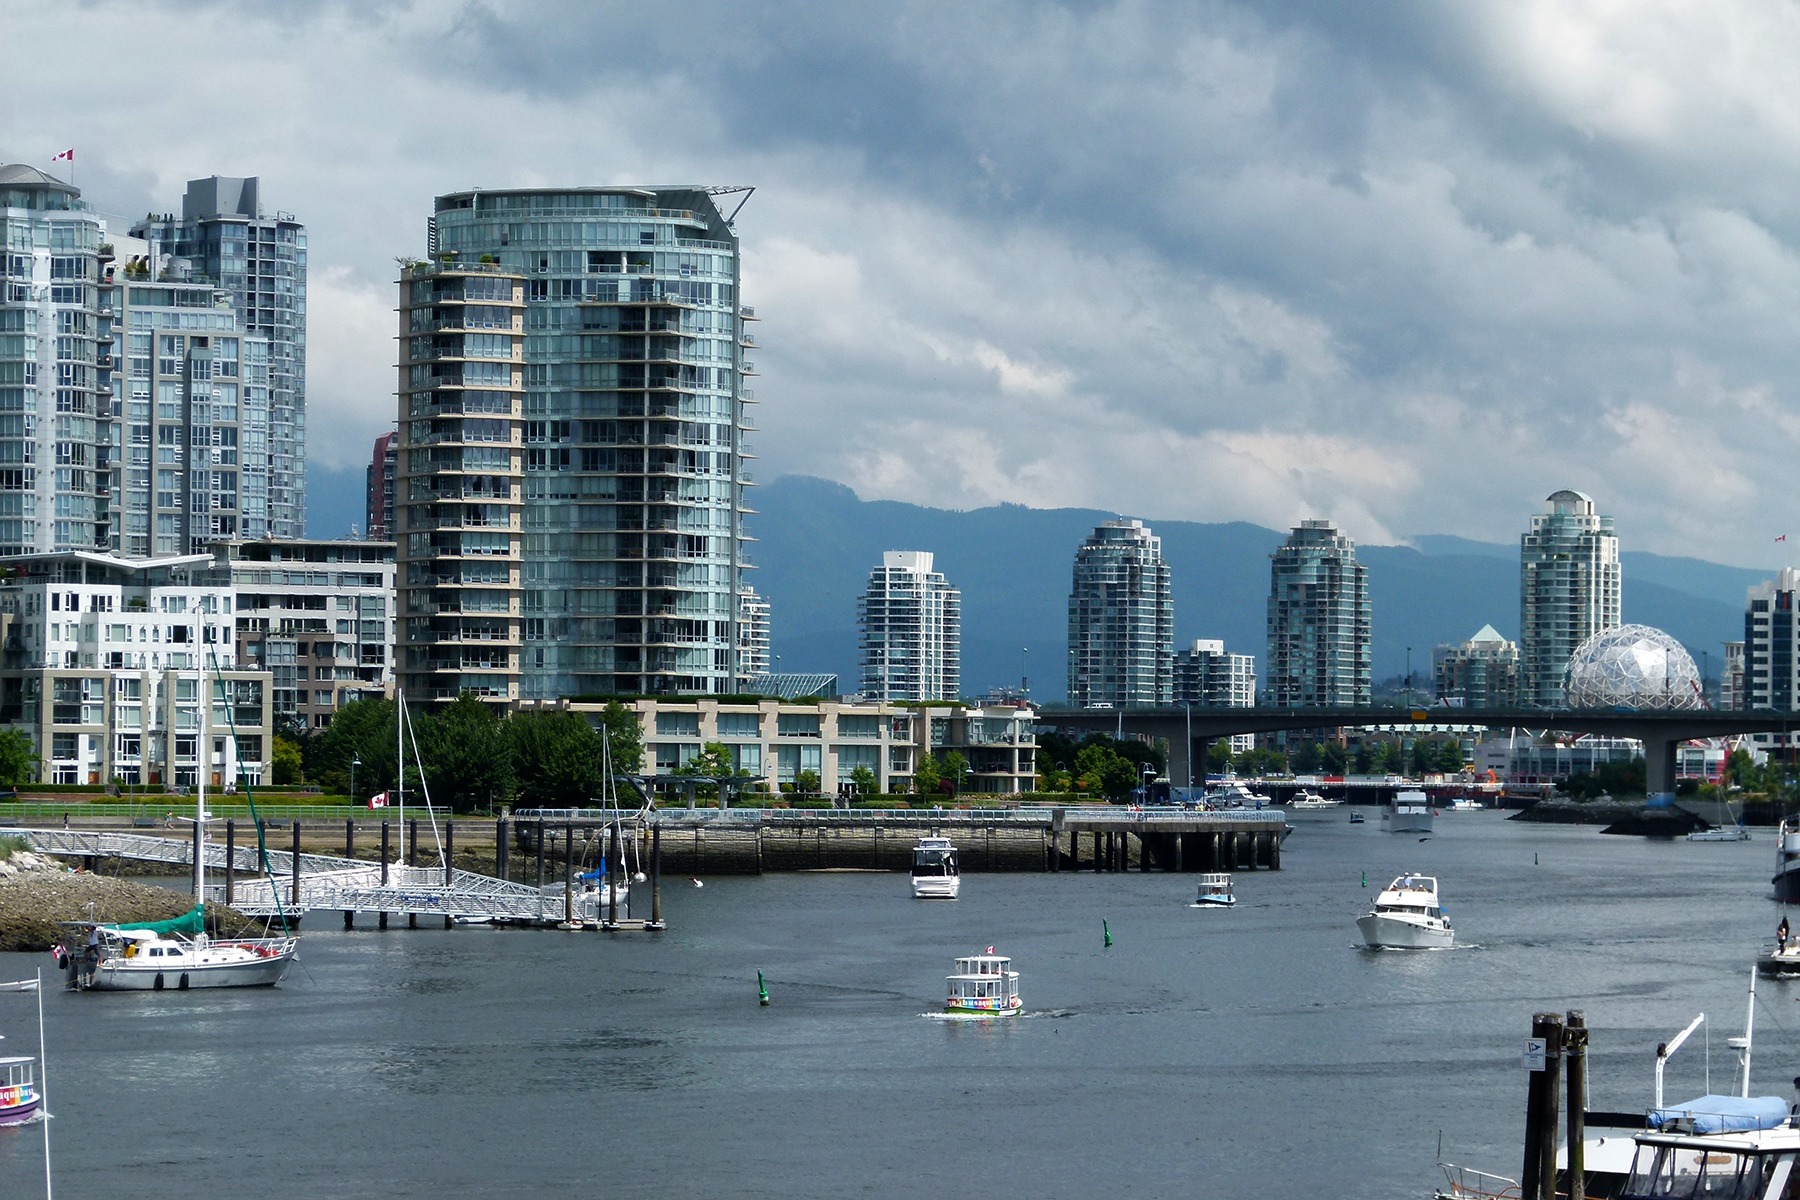
water, dock, sky, skyline, city, skyscraper, river, cityscape, downtown, reflection, vehicle, tower, vancouver, landmark, harbor, marina, waterway, tower block, buildings, boats, metropolis, condominium, british columbia, false creek, urban area, residential area, geographical feature, human settlement, metropolitan area